Big Wave Bay, Hong Kong Island

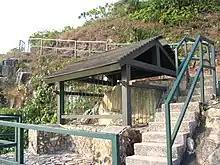
Big Wave Bay Rock Carving

Big Wave Bay or Tai Long Wan is a bay in the Southern District of Hong Kong. It is located on the eastern coast of Hong Kong Island, south of Cape Collinson and north of Shek O. This bay should not be confused with the bay with the same name in Sai Kung.